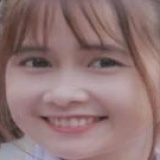
diễn viên Mai Quỳnh Anh